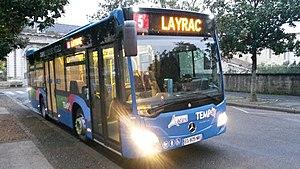
Mercedes Citaro K C2 €6 sur la ligne 6 du réseau Tempo, terminus Prefecture.
Tempo est le nom du réseau qui dessert les 31 communes de l'agglomération d'Agen et ses 96 000 habitants. Il est composé de neuf lignes urbaines, sept lignes périurbaines, une navette et de deux services de transport à la demande. Mis en service le 30 mars 2013, le réseau Tempo remplace l'ancien réseau Transbus qui ne desservait que huit communes.